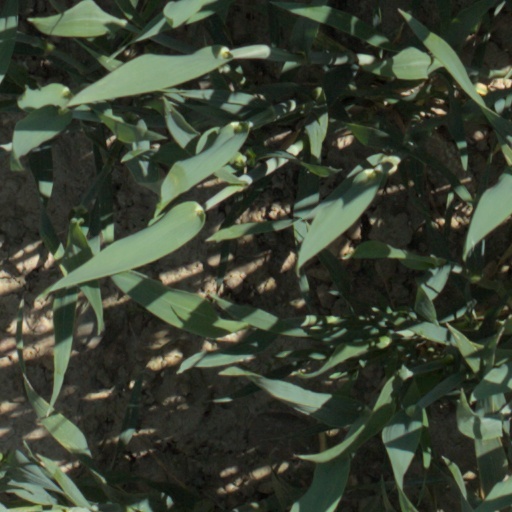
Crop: wheat